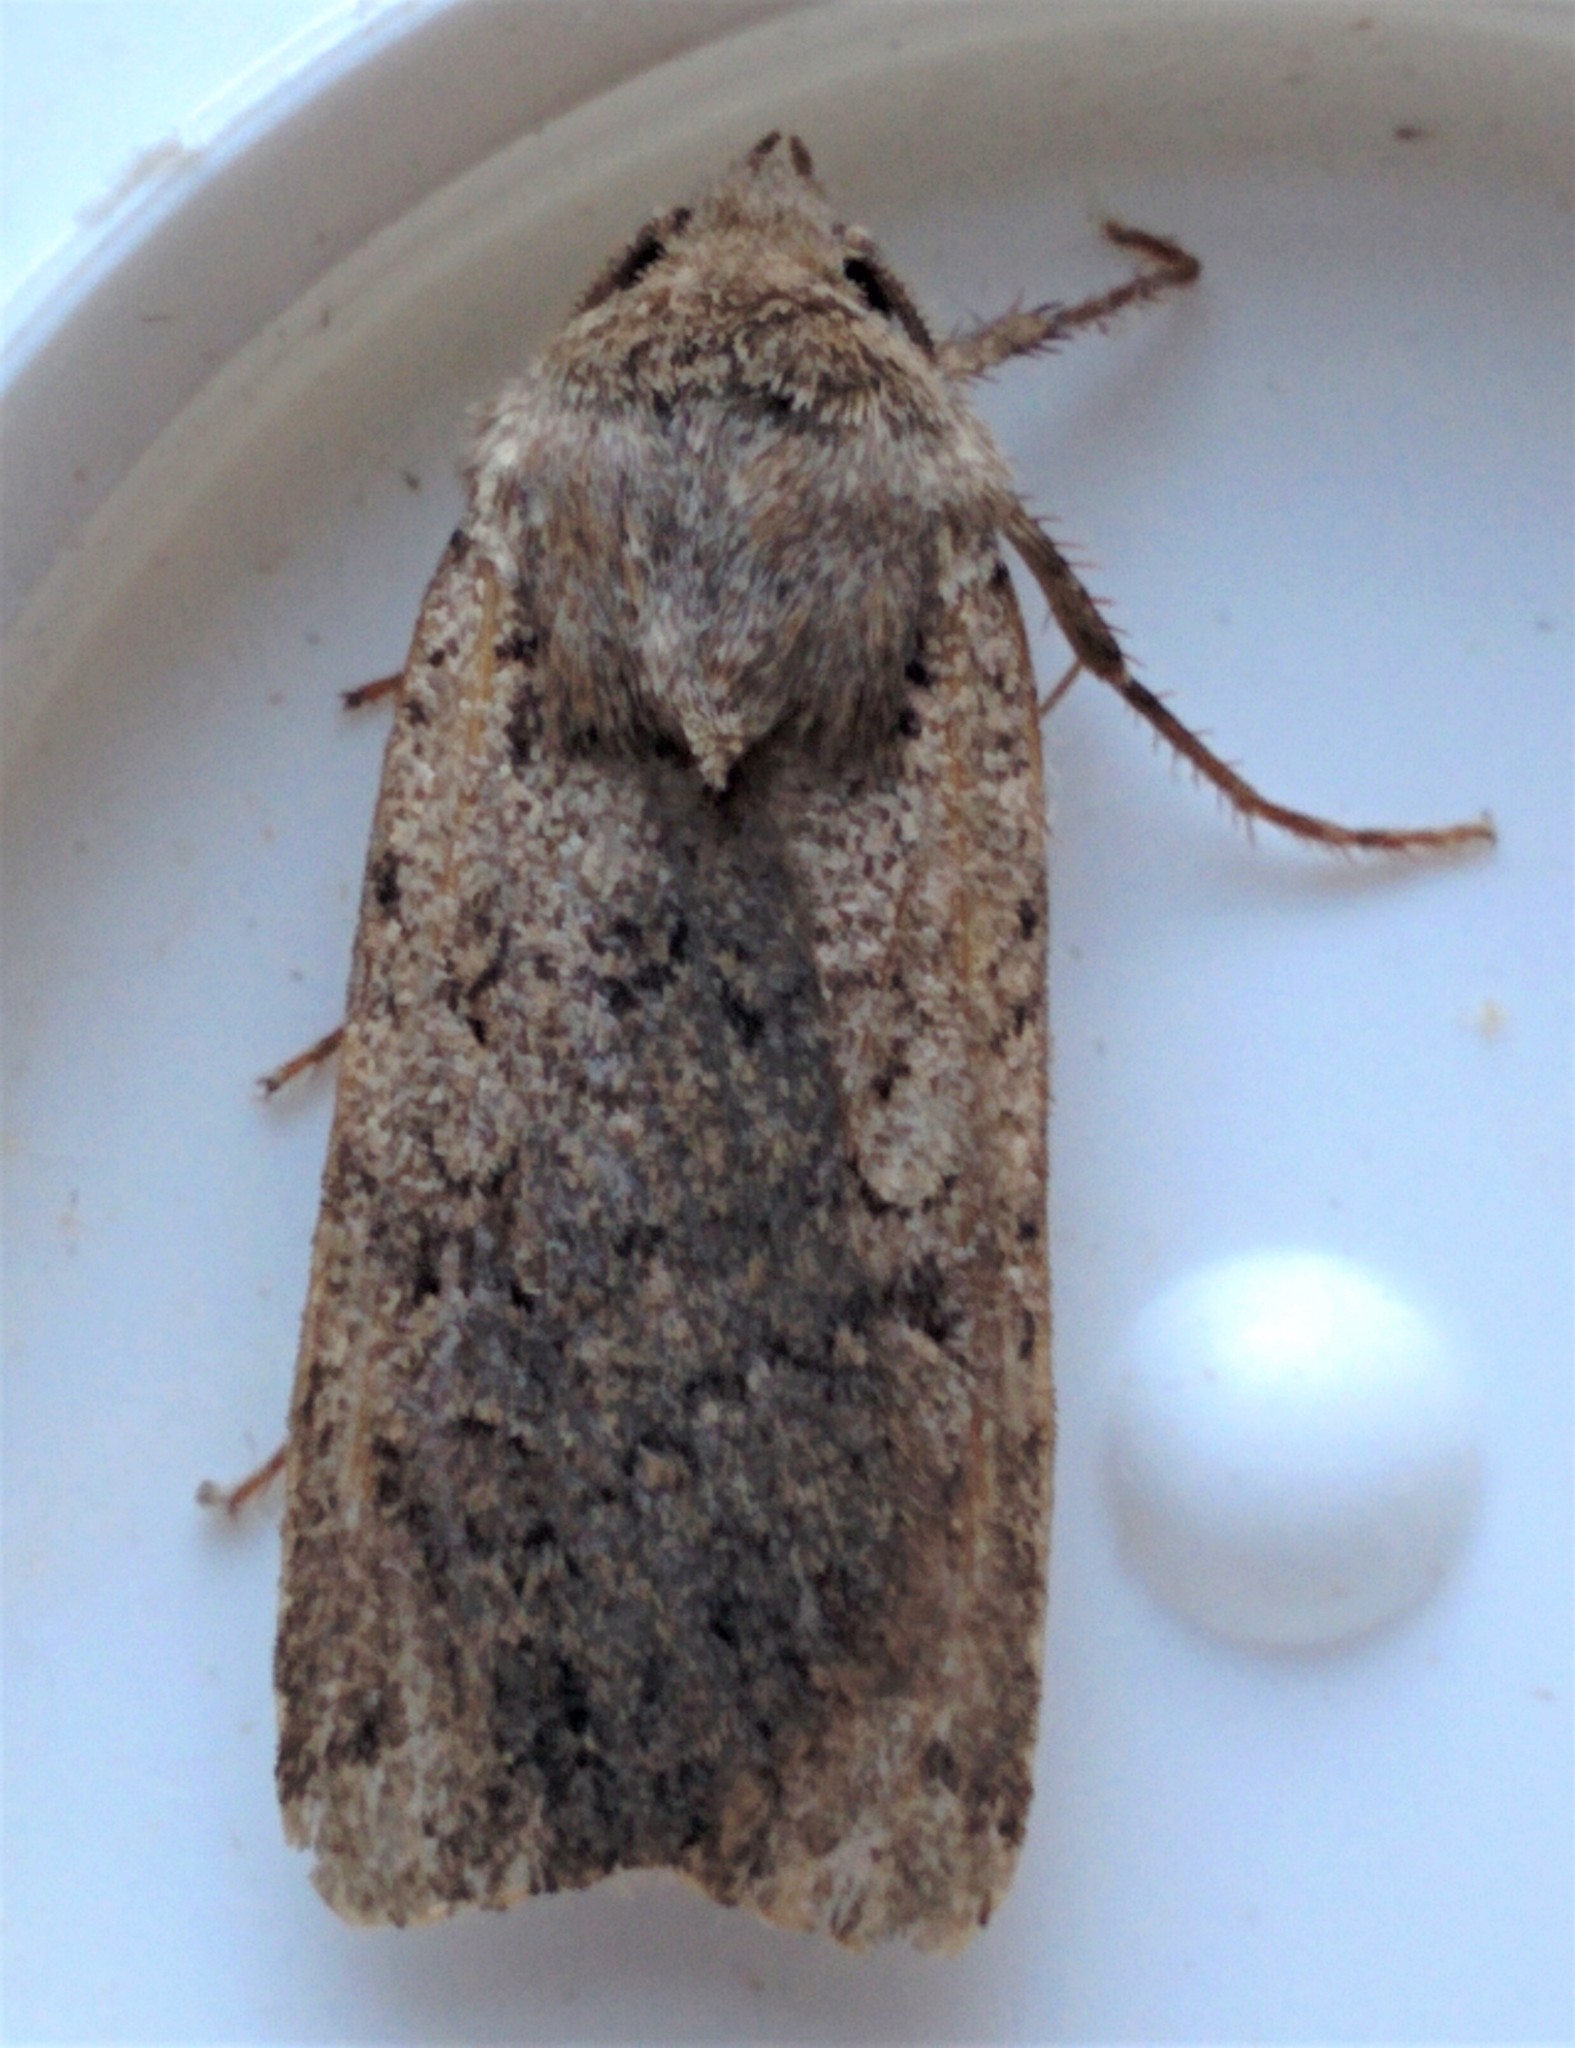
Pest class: cutworms